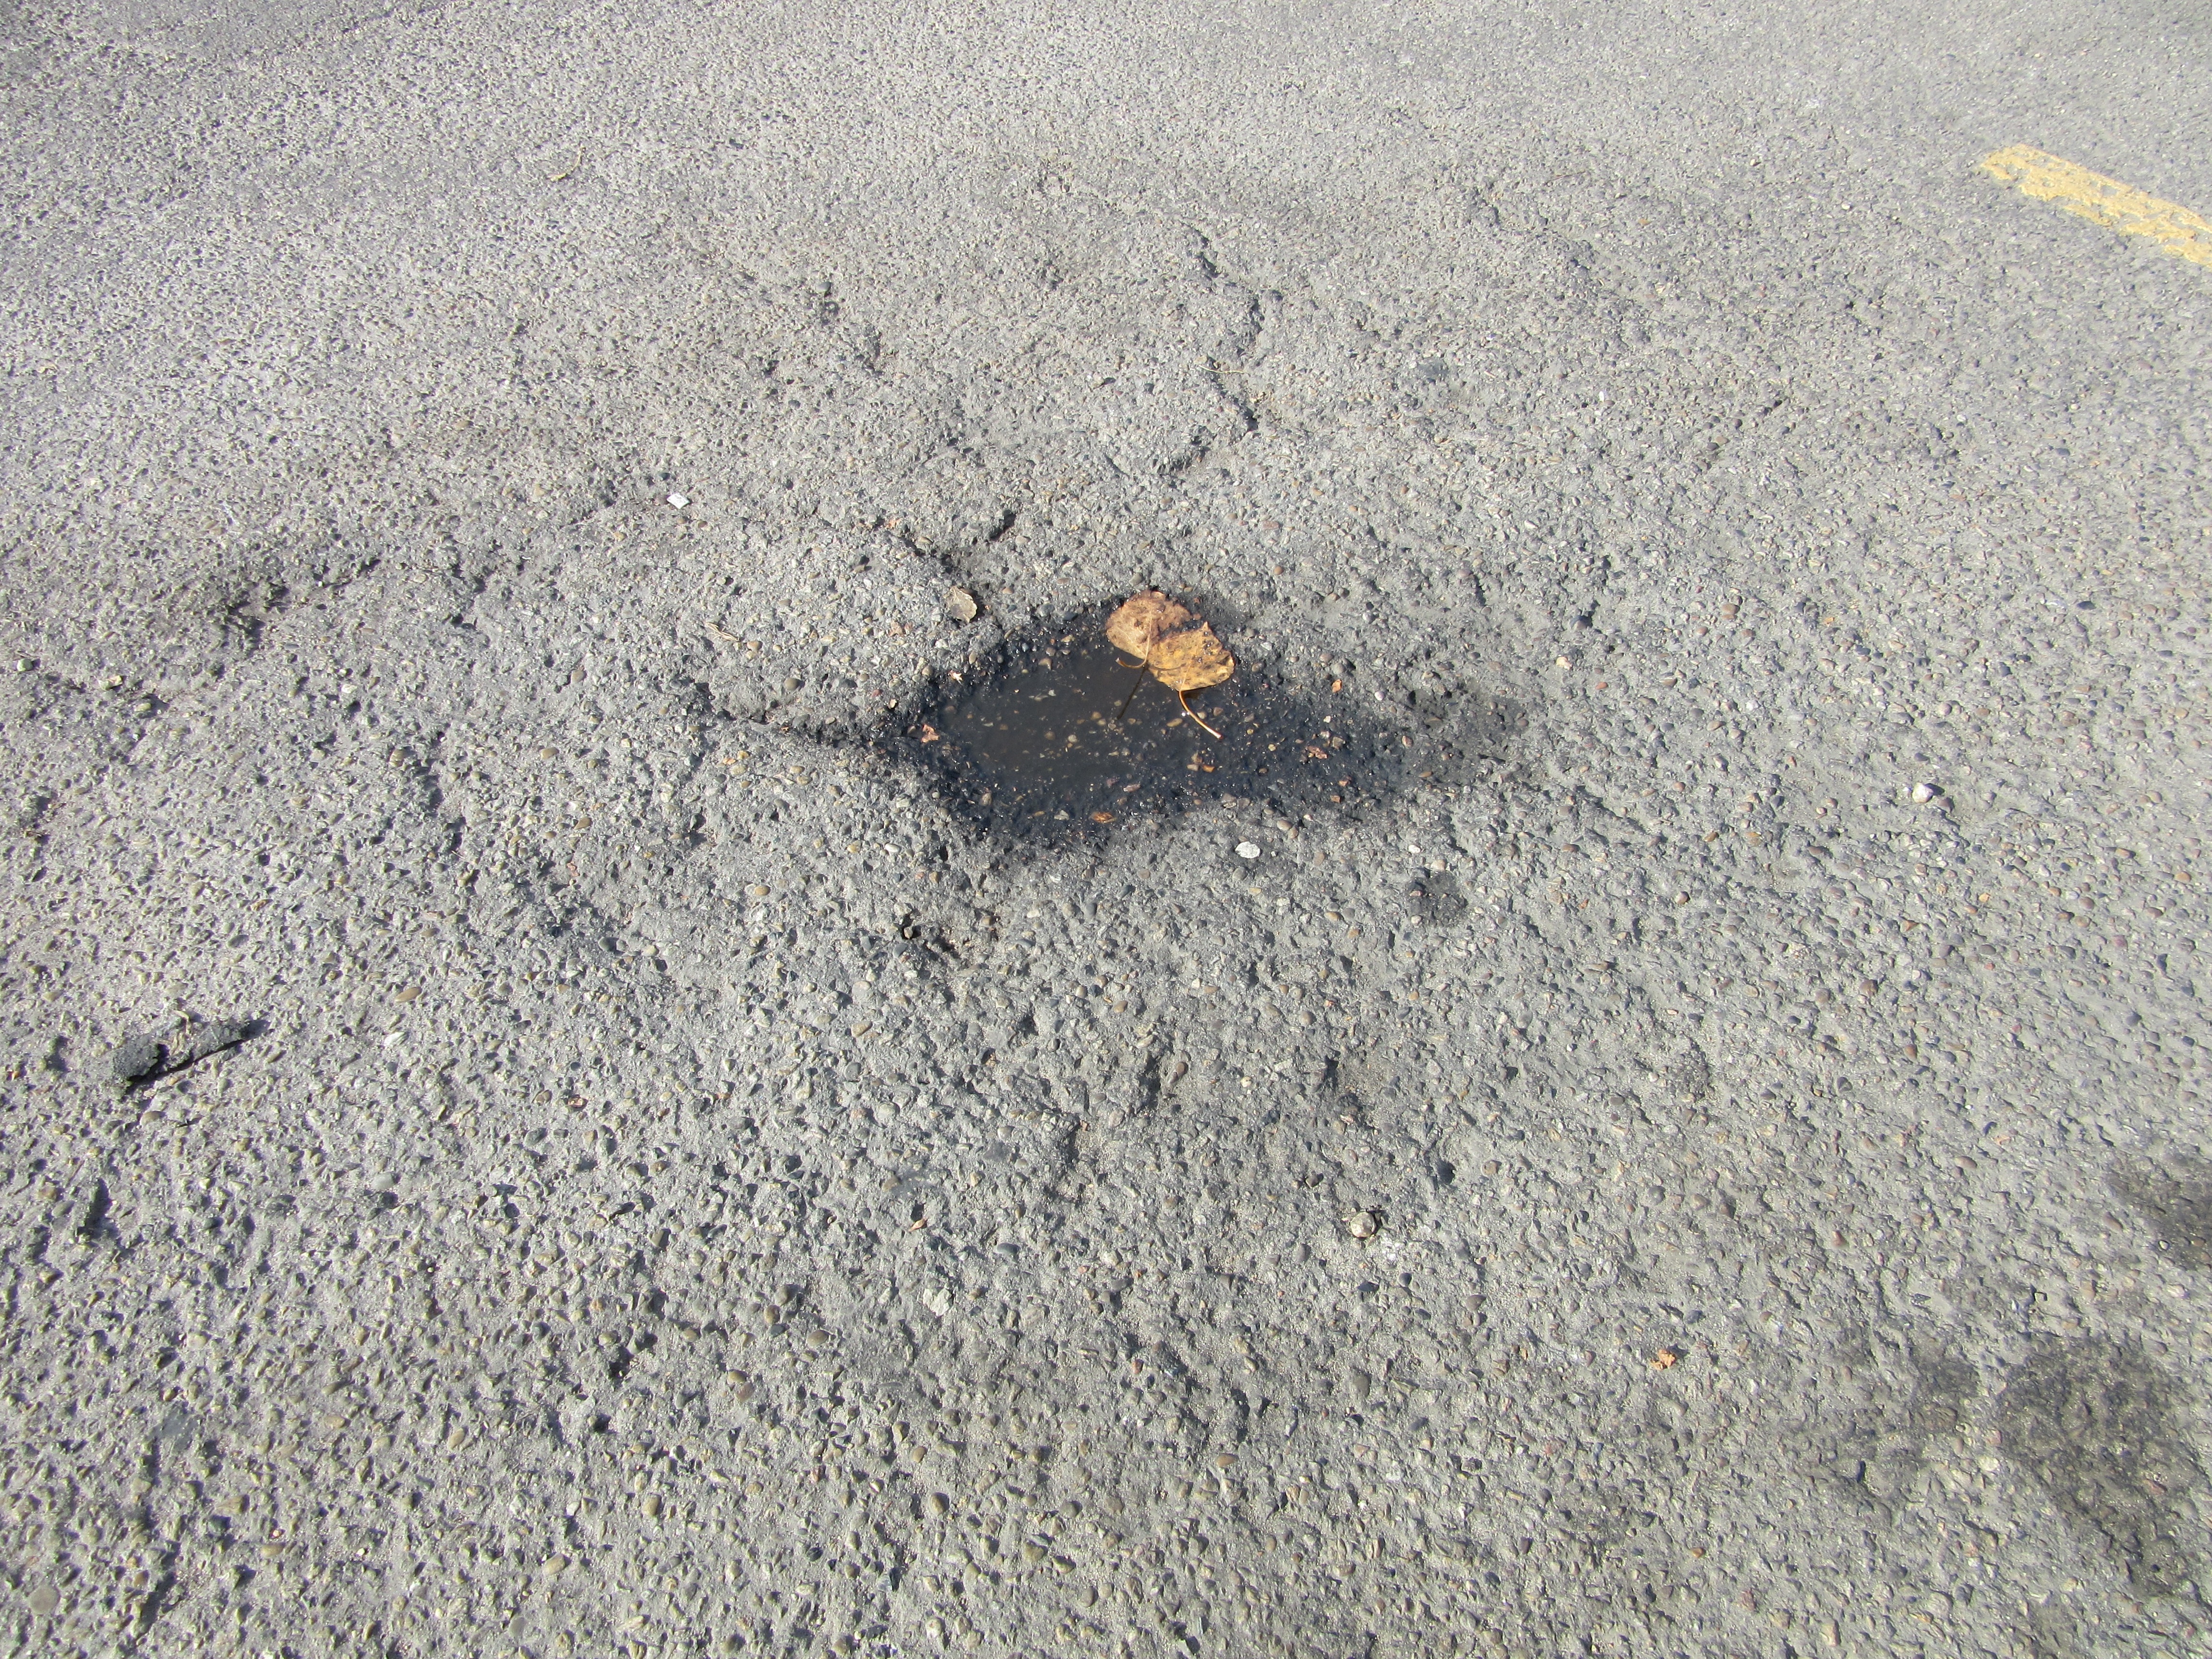
sand, rock, street, footprint, highway, city, urban, asphalt, pavement, repair, pattern, soil, lane, material, surface, geology, paving, tar, road surface, mudflat